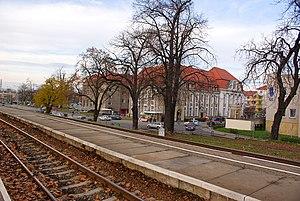
Żary [ˈʐarɨ] est une ville historique de l'ouest de la Pologne, située dans la voïvodie de Lubusz, le chef-lieu du powiat de Żary. La plus grande ville de la partie polonaise de la Lusace, Żary est l'un des plus grands centres économiques et culturels au sud de la voïvodie et mérite amplement de porter le nom de la capitale de Lusace polonaise.